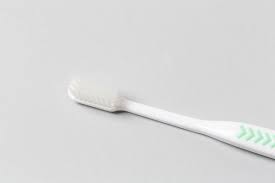
Label: trash